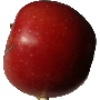
Label: Apple Braeburn 1